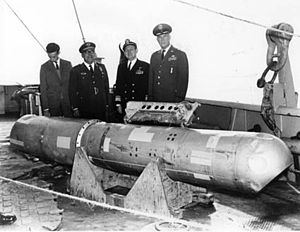
B-52G-flystyrt ved Palomares
Bomben B28RI blev 80 dage efter flystyrtet bjærget på 869 m dybde af USS Petrel. Billedet er et af de første, der blev offentliggjort af en amerikansk brintbombe.
Ved B-52G-flystyrtet ved Palomares kolliderede et B-52G-bombefly den 17. januar 1966 med et KC-135 Stratotanker tankfly. Som følge af kollissionen styrtede B-52G-flyet ned i Middelhavet ud for Spaniens østkyst nær fiskerbyen Palomares.